Alberto Garrido

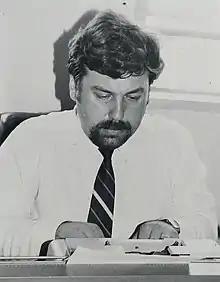

Alberto Rafael Garrido García (3 September 1949 – 4 December 2007) was an Argentine–Venezuelan journalist, political analyst and writer known for his works on Hugo Chávez. The focus of a better part of his career, his extensive knowledge on Chávez led Venezuelan media to dub him a ""Chavólogo"".